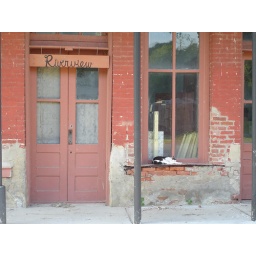
Stray cat "Spots" on windowsil by river